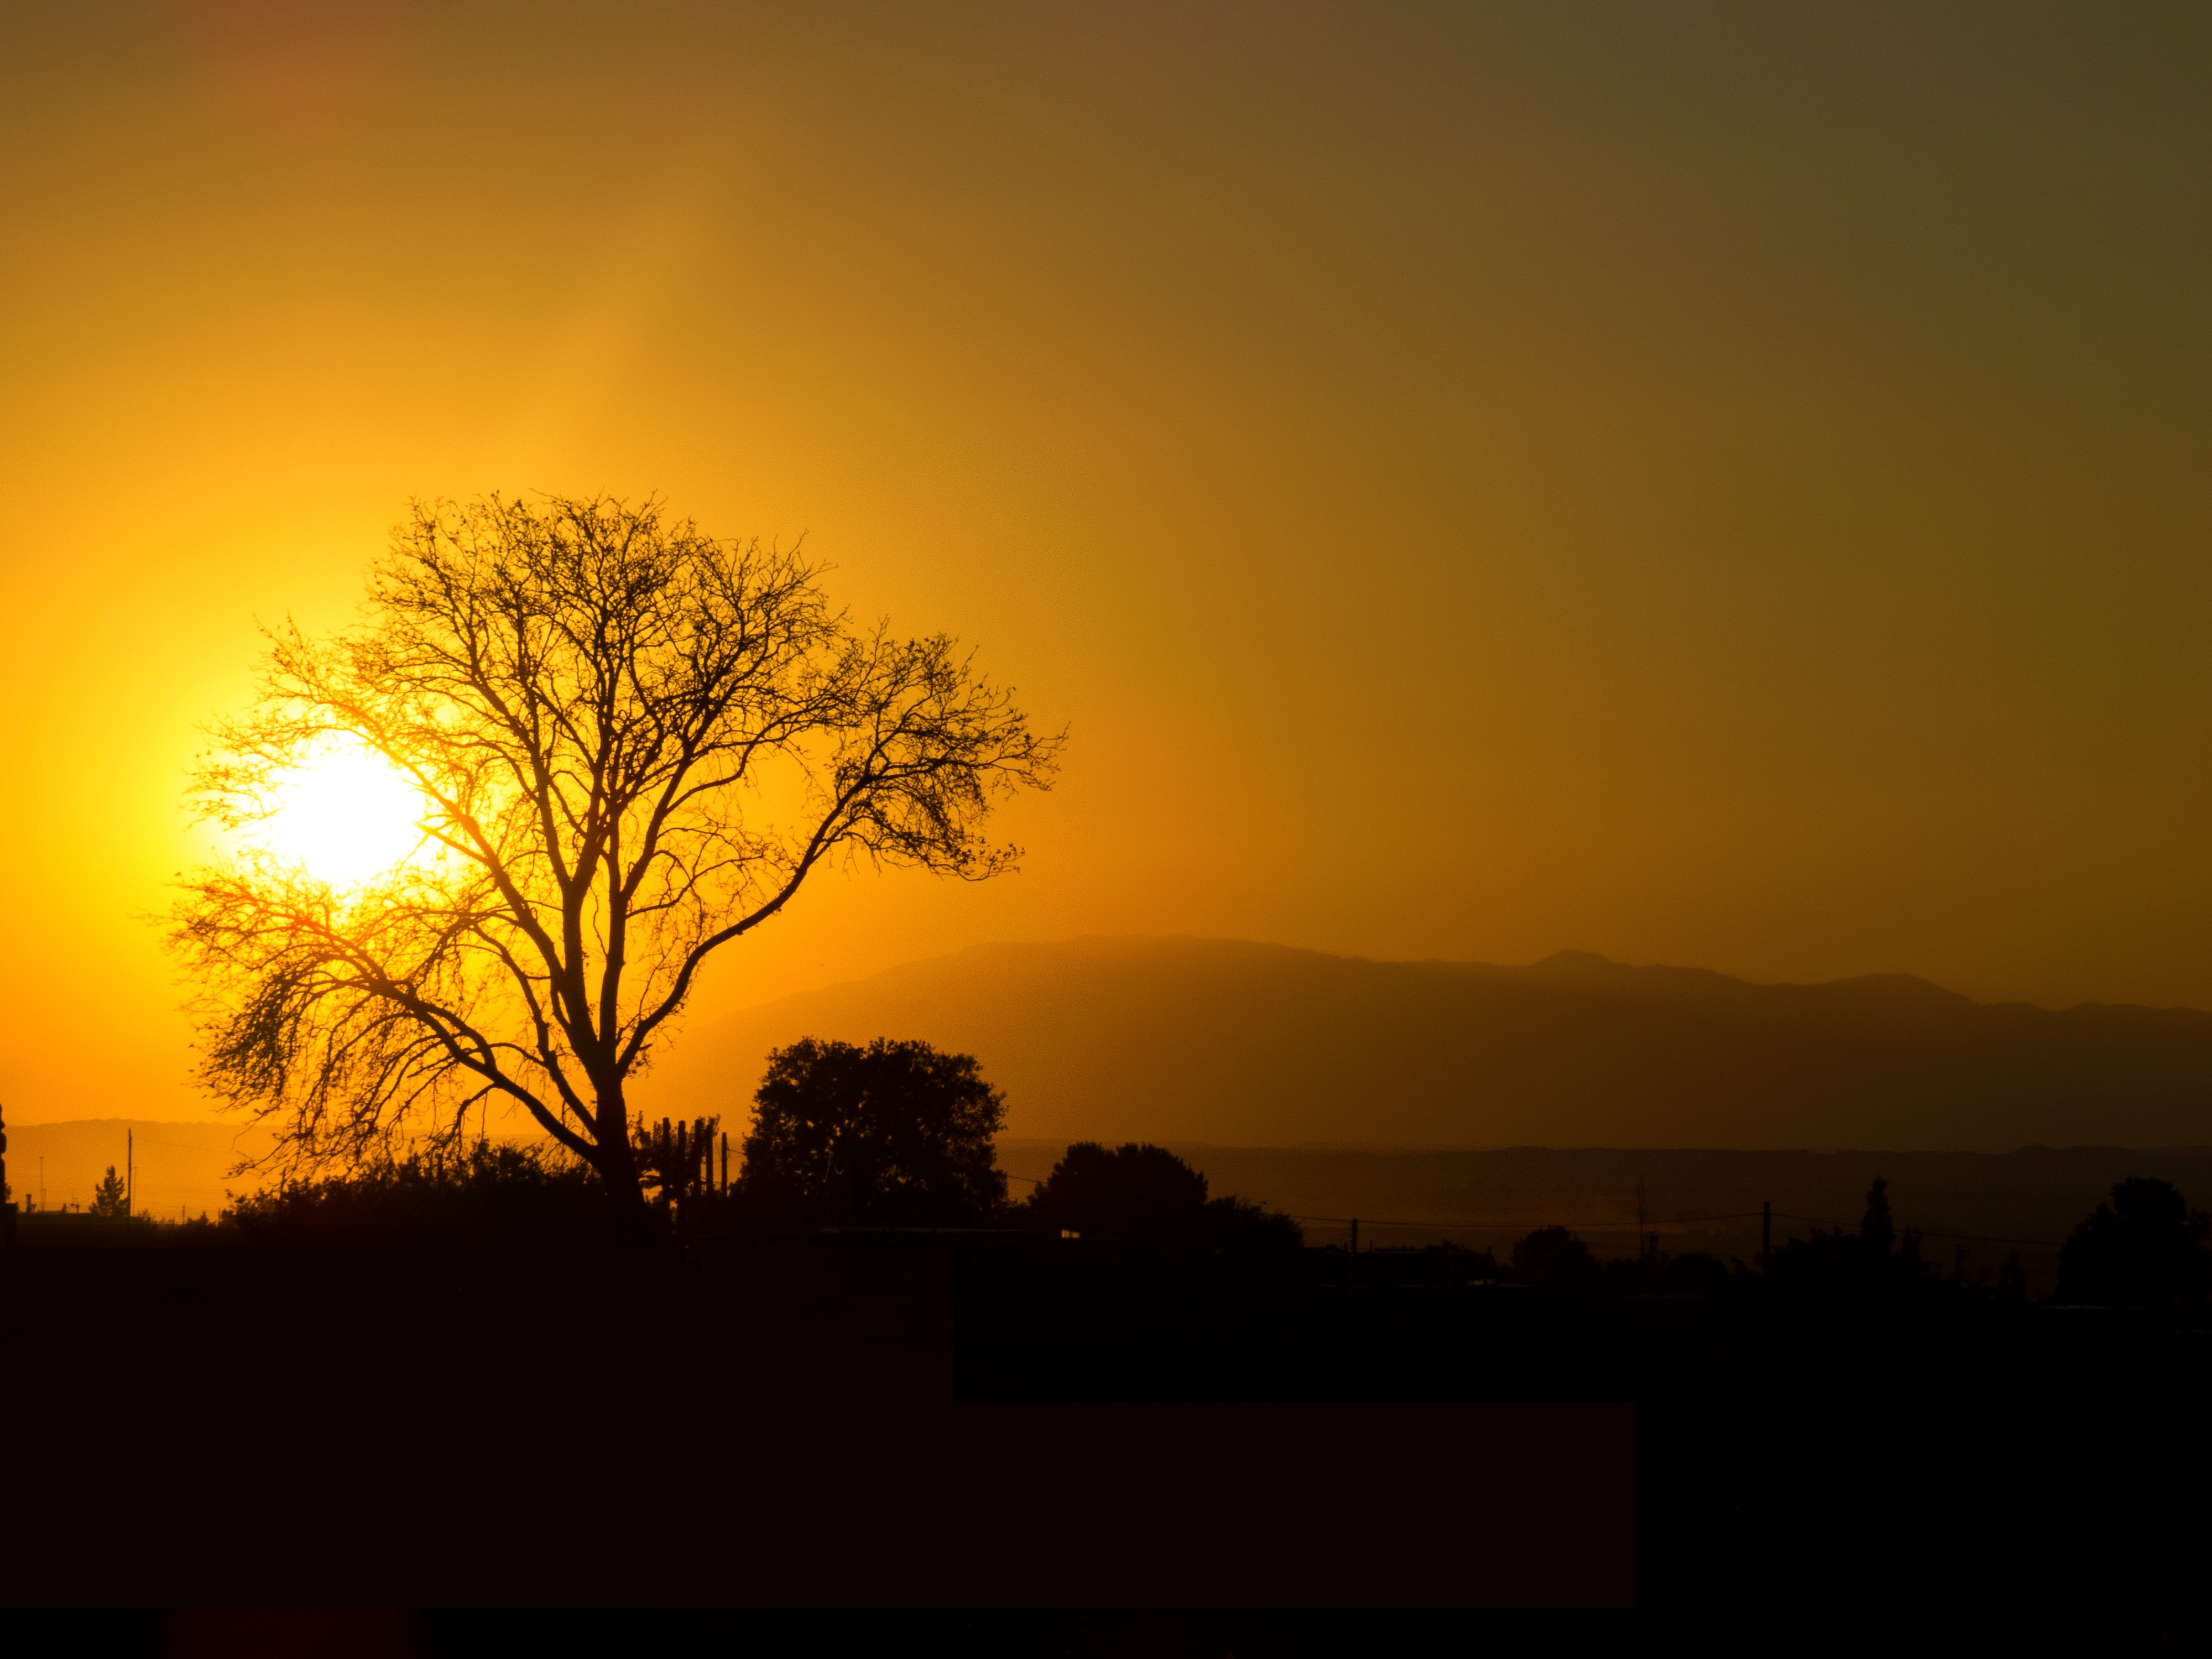
tree, horizon, branch, sky, sun, sunrise, sunset, field, sunlight, morning, dawn, atmosphere, dusk, evening, savanna, afterglow, atmospheric phenomenon, red sky at morning